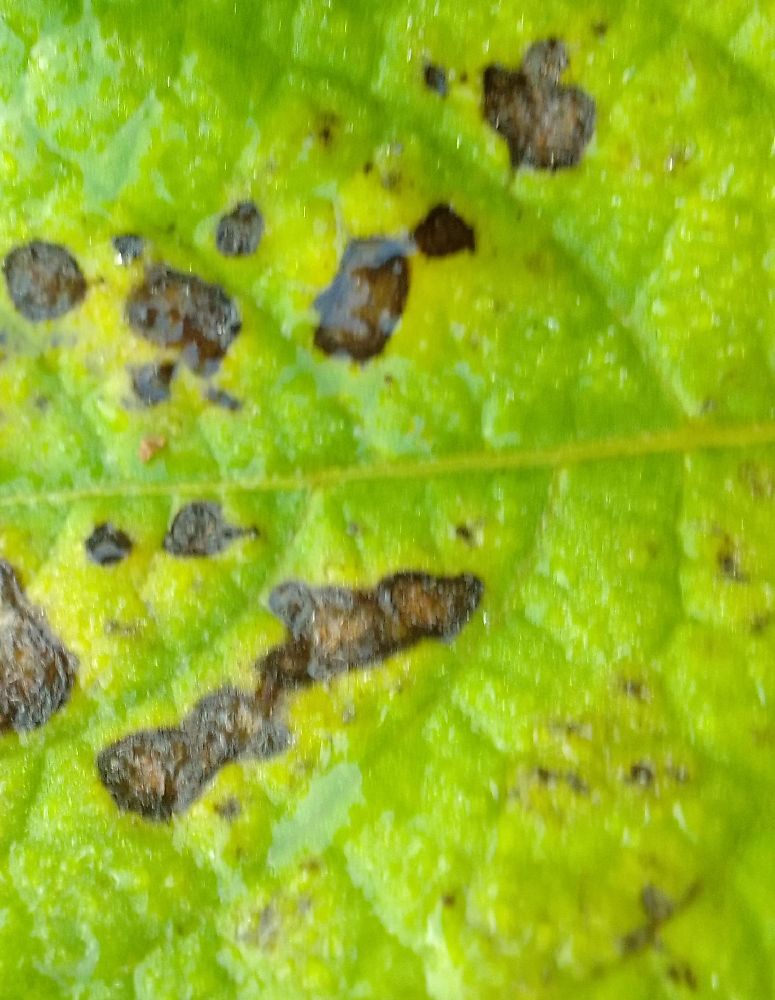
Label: Early blight